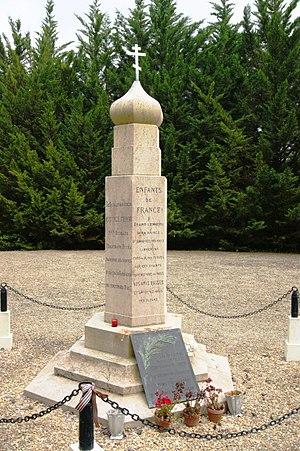
Monument orthodoxe aux soldats du 2e régiment spécial - Saint-Hilaire-le-Grand
Le cimetière militaire russe de Saint-Hilaire-le-Grand est un cimetière militaire de la Première Guerre mondiale, situé à Saint-Hilaire-le-Grand dans le département de la Marne, à une trentaine de kilomètres au nord de Châlons-en-Champagne.